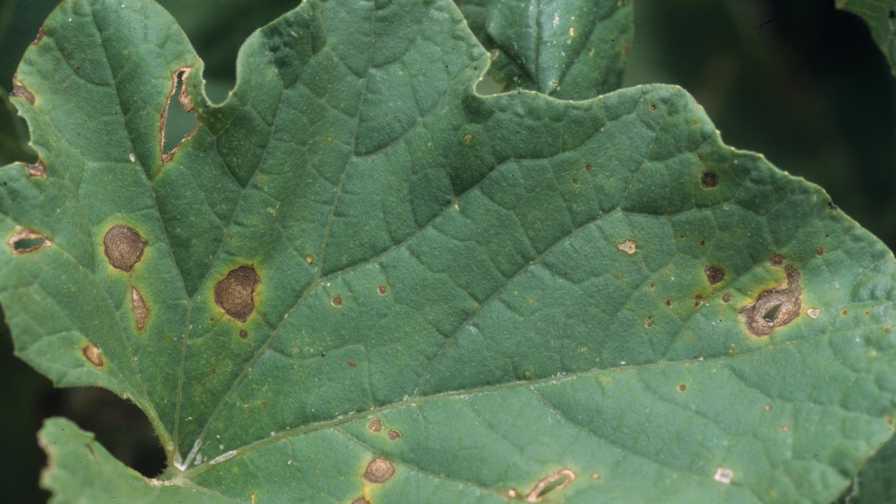
Plant: Broccoli
Disease: broccoli alternaria leaf spot